Alexander Ovechkin

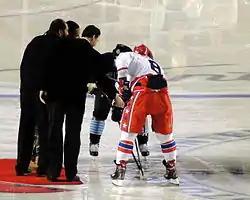
Ovechkin takes a ceremonial puck drop at the 2011 NHL Winter Classic against Pittsburgh Penguins captain Sidney Crosby.

On 1 January 2011, Ovechkin and the Capitals took part in the New Year's Day NHL Winter Classic, facing the Pittsburgh Penguins. While Ovechkin did not score any points in his first career outdoor game, the Capitals won 3–1. On 9 March, in a 5–0 victory over the Edmonton Oilers, Ovechkin recorded his 600th career point with an assist on a goal by Eric Fehr. On 5 April against the Toronto Maple Leafs, Ovechkin scored his 300th career goal against Maple Leafs goaltender James Reimer, becoming the sixth-youngest and seventh-fastest player to do so. He ended the 2010–11 season with 32 goals and 53 assists for 85 points in 79 contests. In the 2011 playoffs, Ovechkin recorded 10 points (five goals and assists) in all nine games as the top-seeded Capitals defeated the eighth-seeded New York Rangers in five games in the first round, before they were swept in the second round by the fifth-seeded Tampa Bay Lightning.